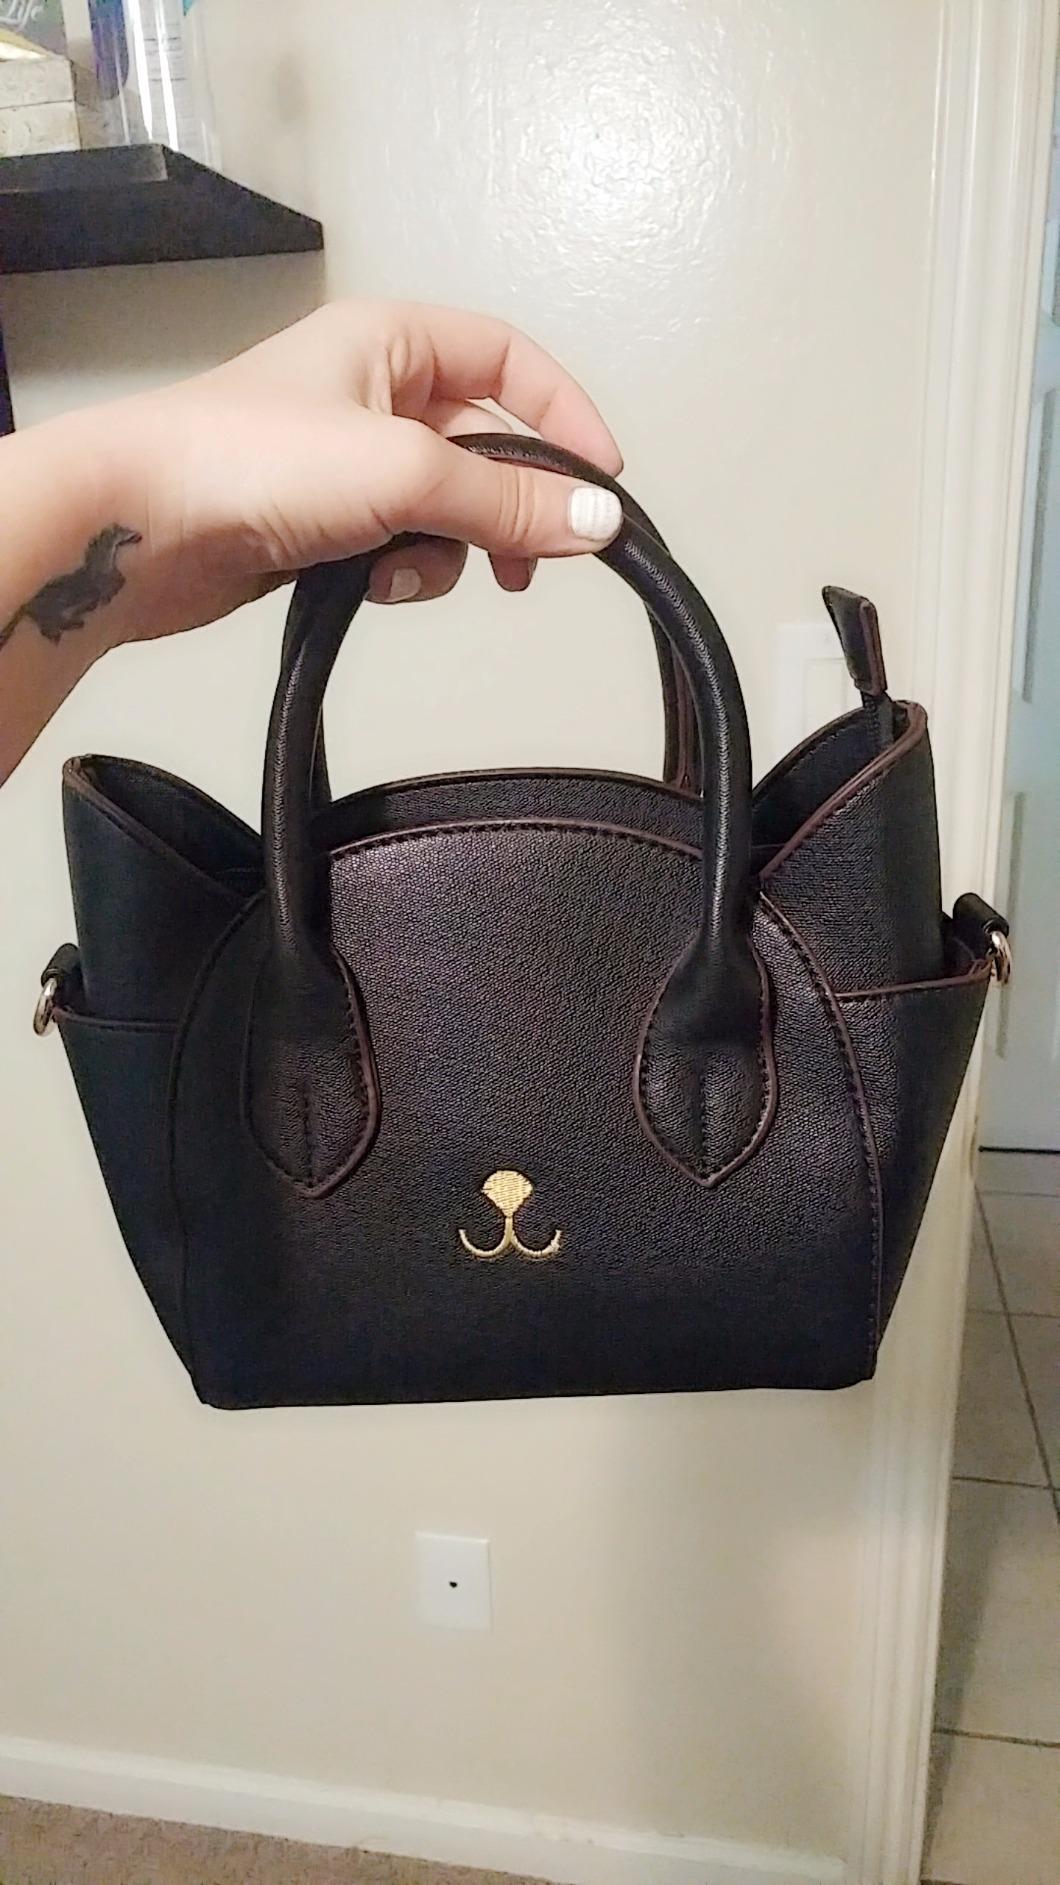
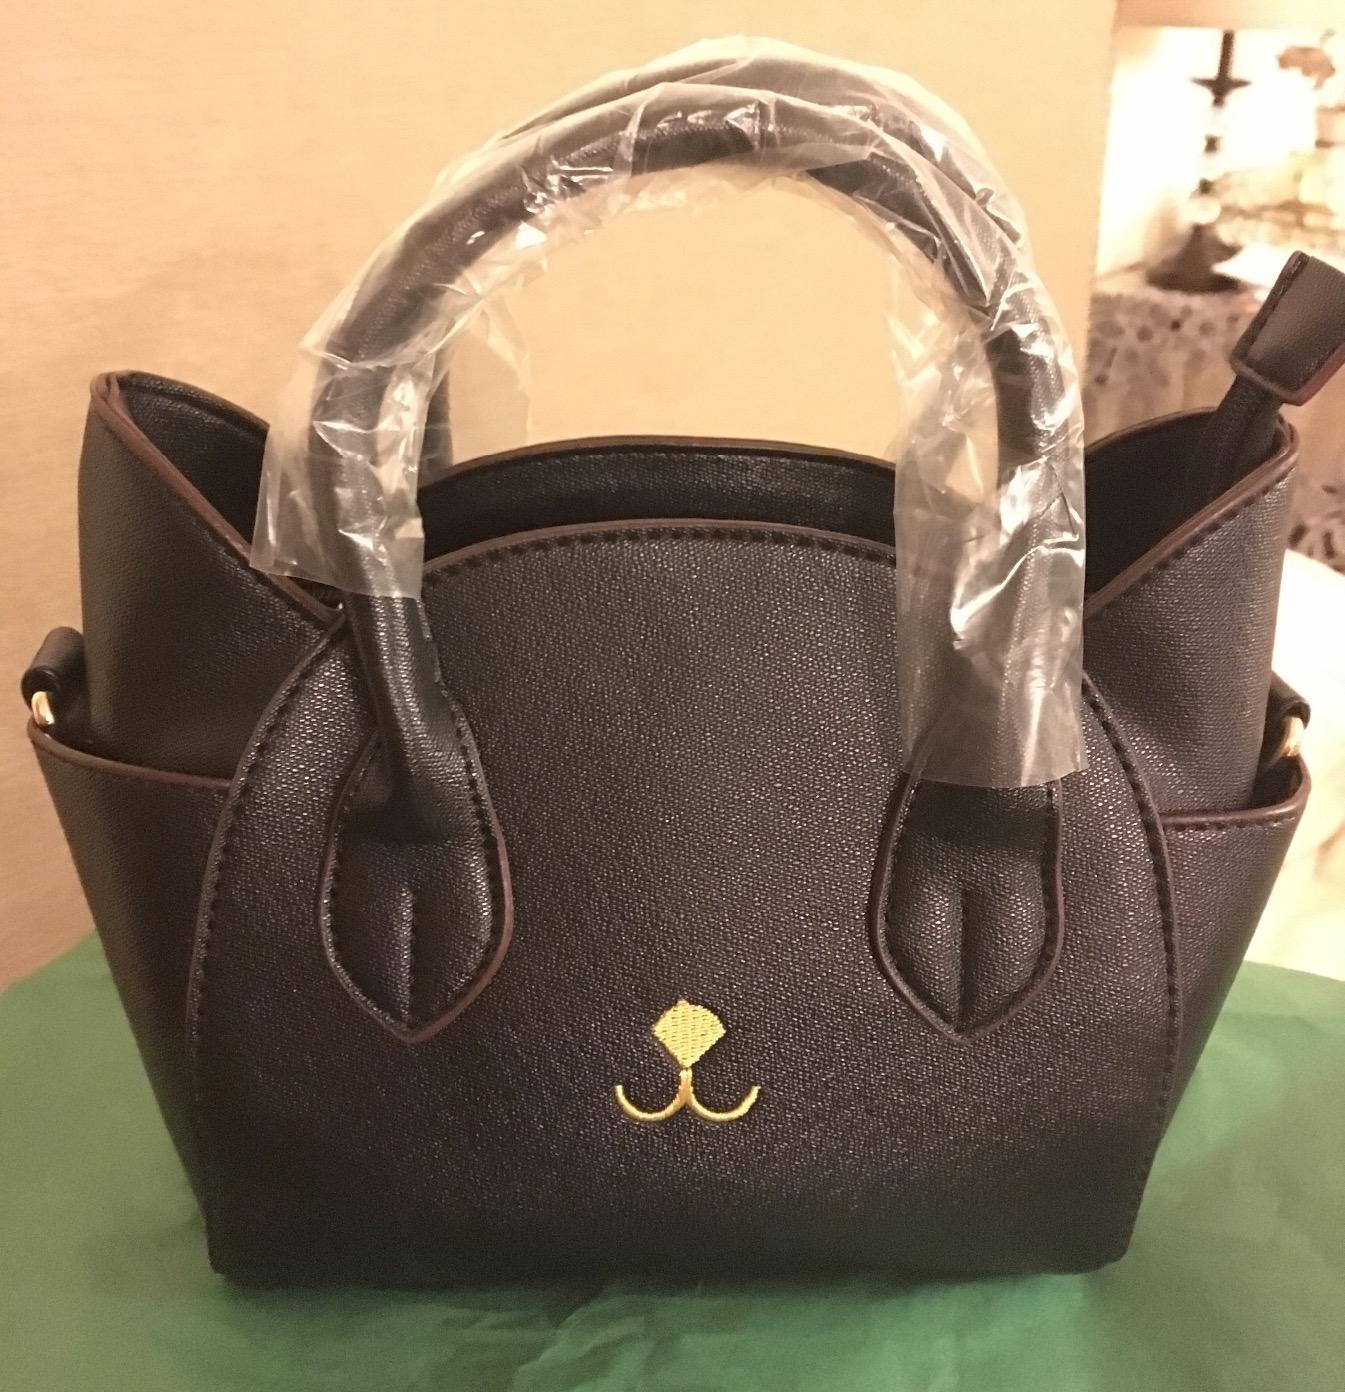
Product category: accessories_handbag
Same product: yes